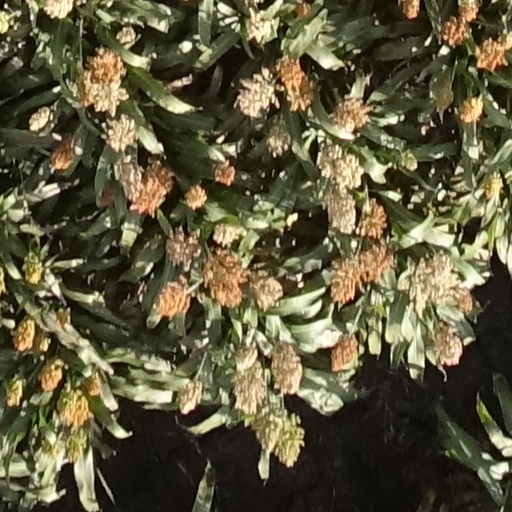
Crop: sorghum